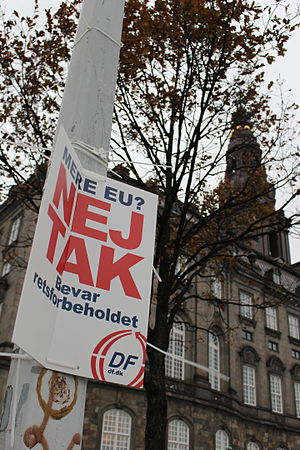
Folkeafstemningen om retsforbeholdet / Standpunkt for politiske partier, bevægelser og organisationer
Valgplakat fra Dansk Folkeparti.
Valgplakat fra Dansk Folkeparti med påskriften ""MERE EU? NEJ TAK Bevar retsforbeholdet"" og partiets logo. Foran Christiansborg efter Folkeafstemningen om Retsforbeholdet.
Folkeafstemningen om retsforbeholdet blev afholdt den 3. december 2015. Retsforbeholdet er et af de fire danske forbehold, som betegnes Det nationale kompromis og har eksisteret siden Edinburgh-aftalen i 1993. Ved folkeafstemningen skulle danskerne afgøre, om retsforbeholdet skulle afskaffes og erstattes af en tilvalgsordning, idet der kunne stemmes 'ja' eller 'nej' til Forslag til lov om omdannelse af retsforbeholdet til en tilvalgsordning.